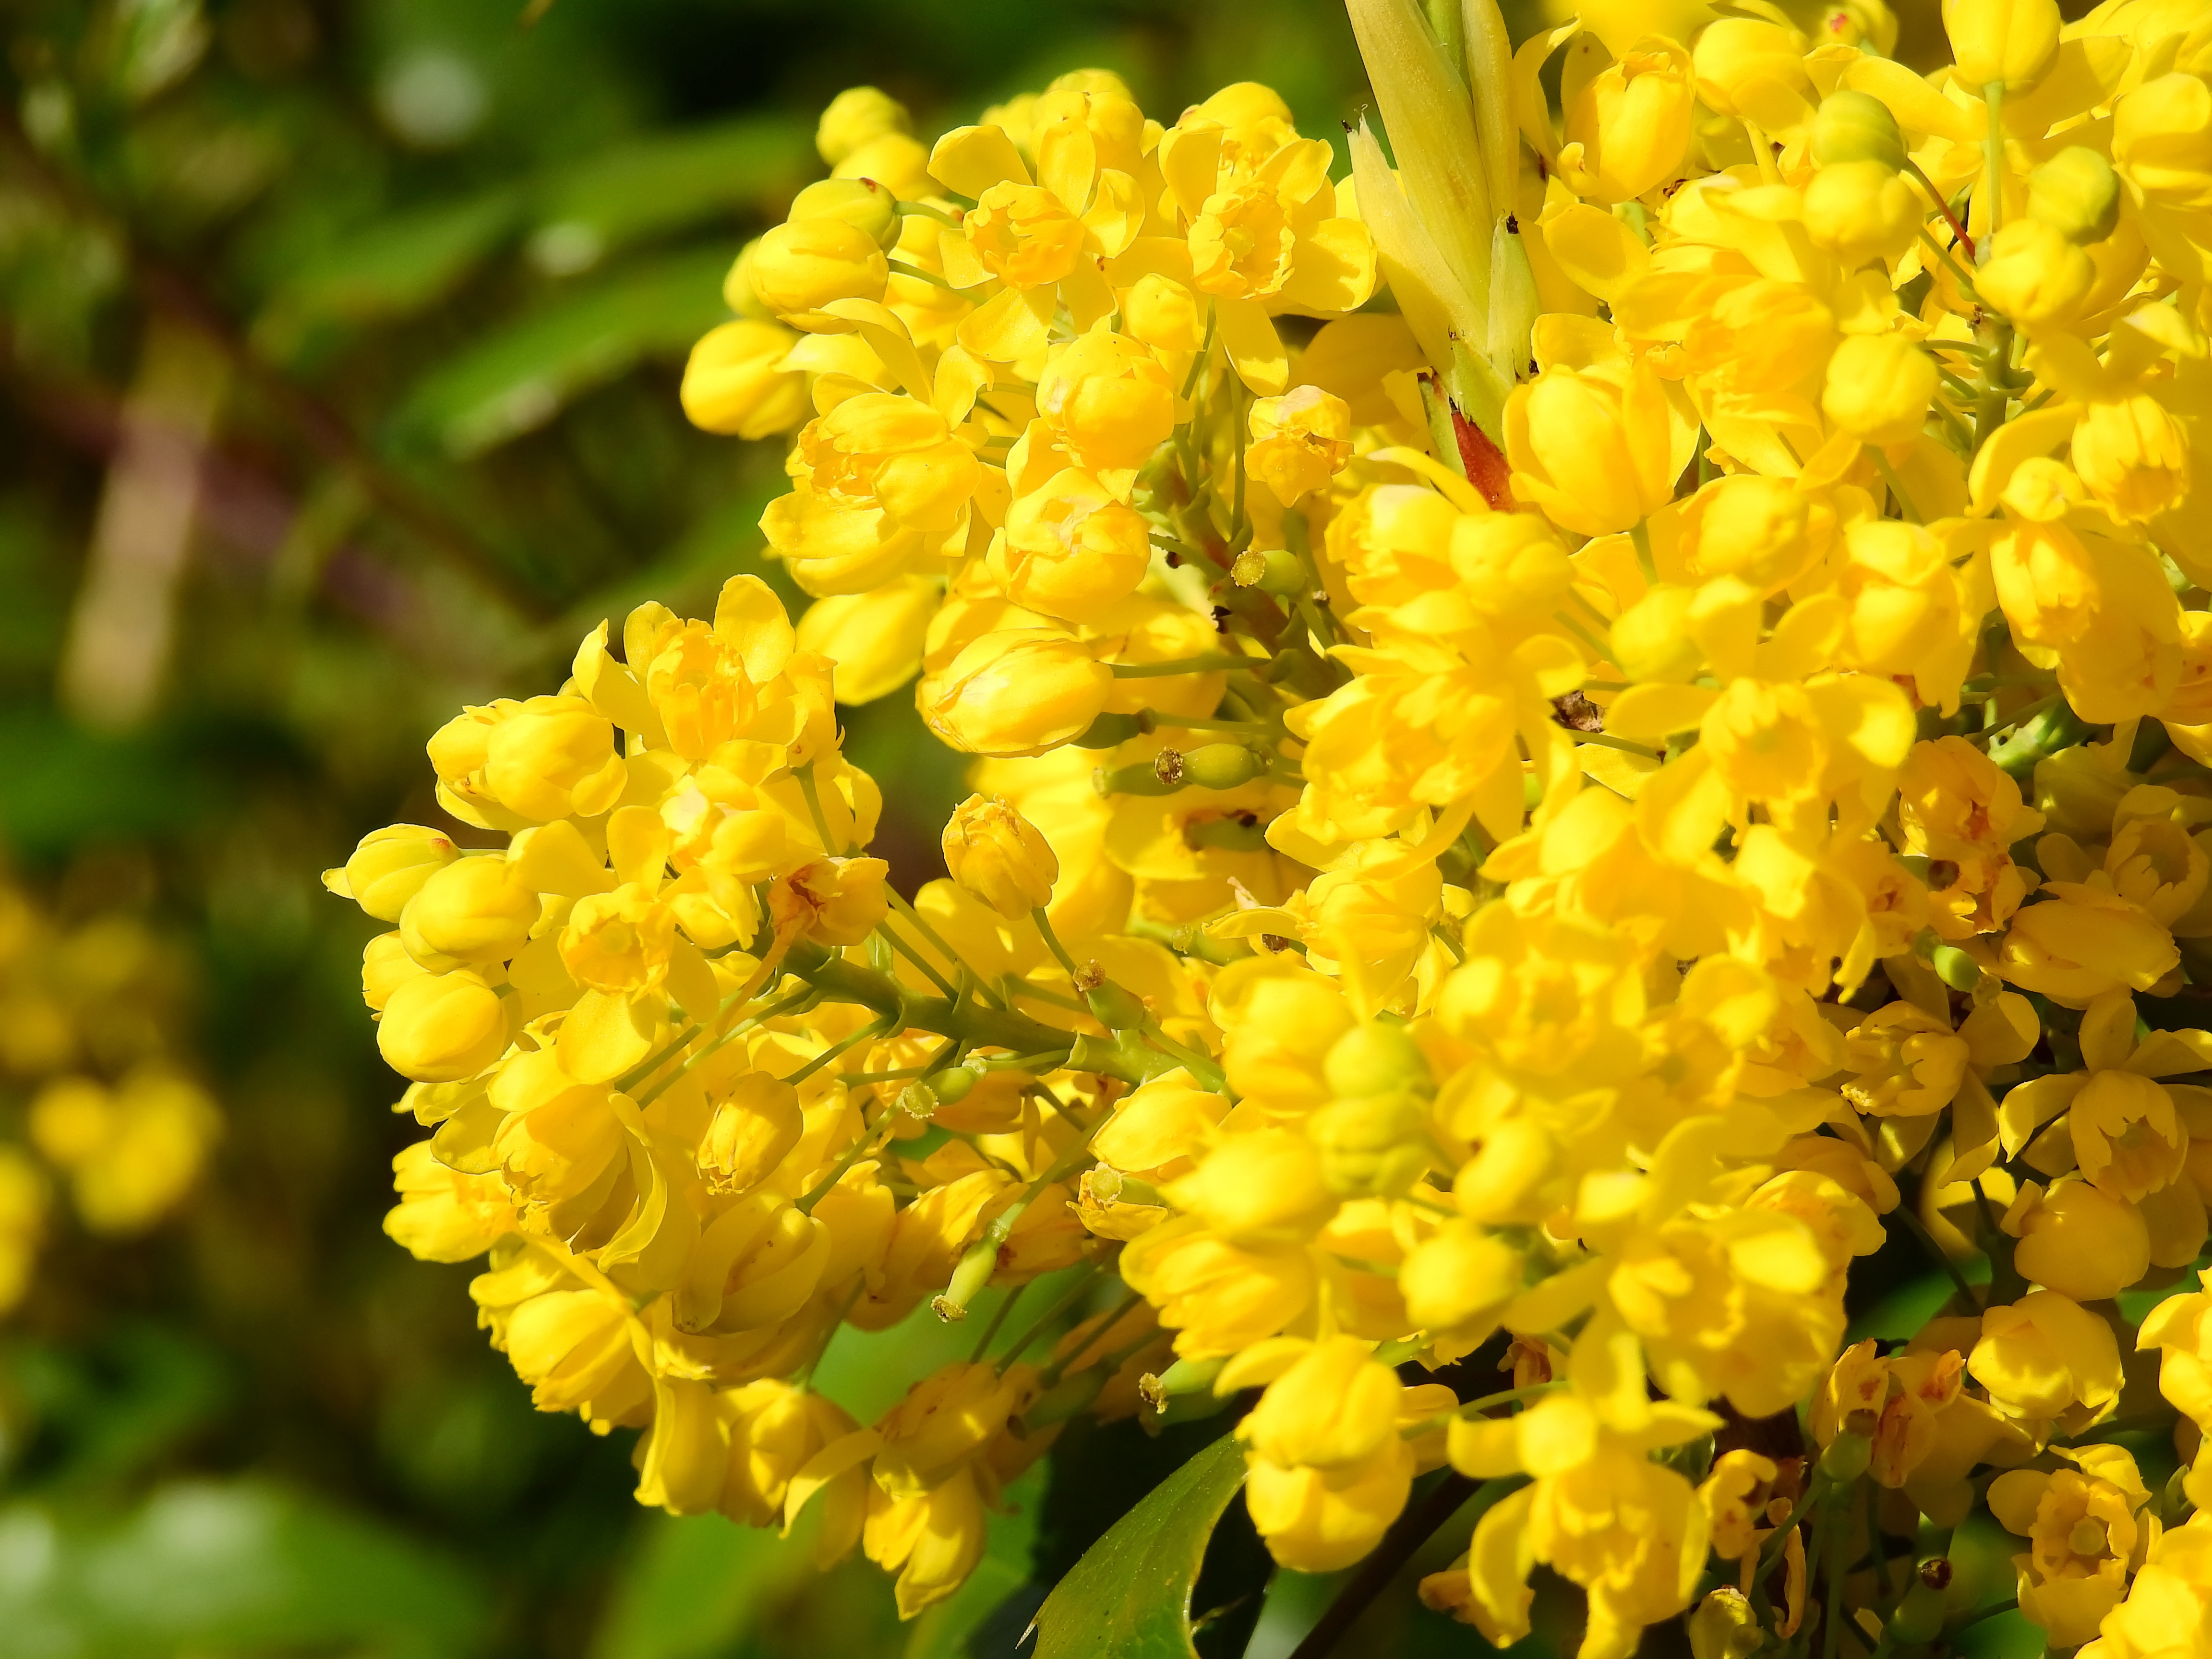
nature, blossom, plant, flower, bloom, food, spring, produce, evergreen, botany, yellow, flora, wildflower, shrub, mimosa, macro photography, mahonia, flowering plant, subshrub, land plant, oregon grape